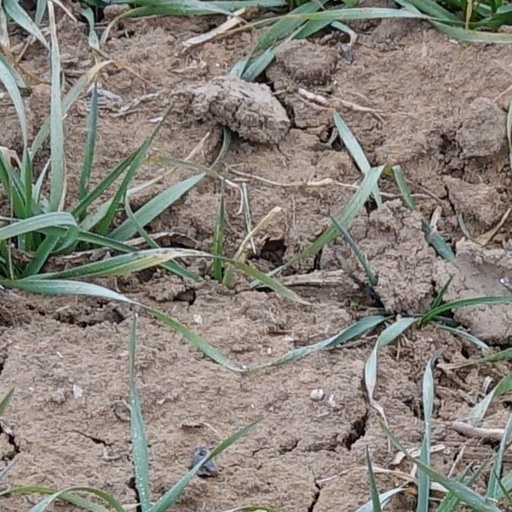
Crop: wheat